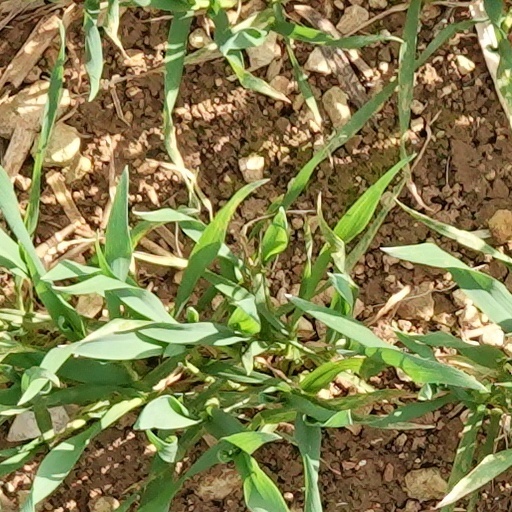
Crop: wheat